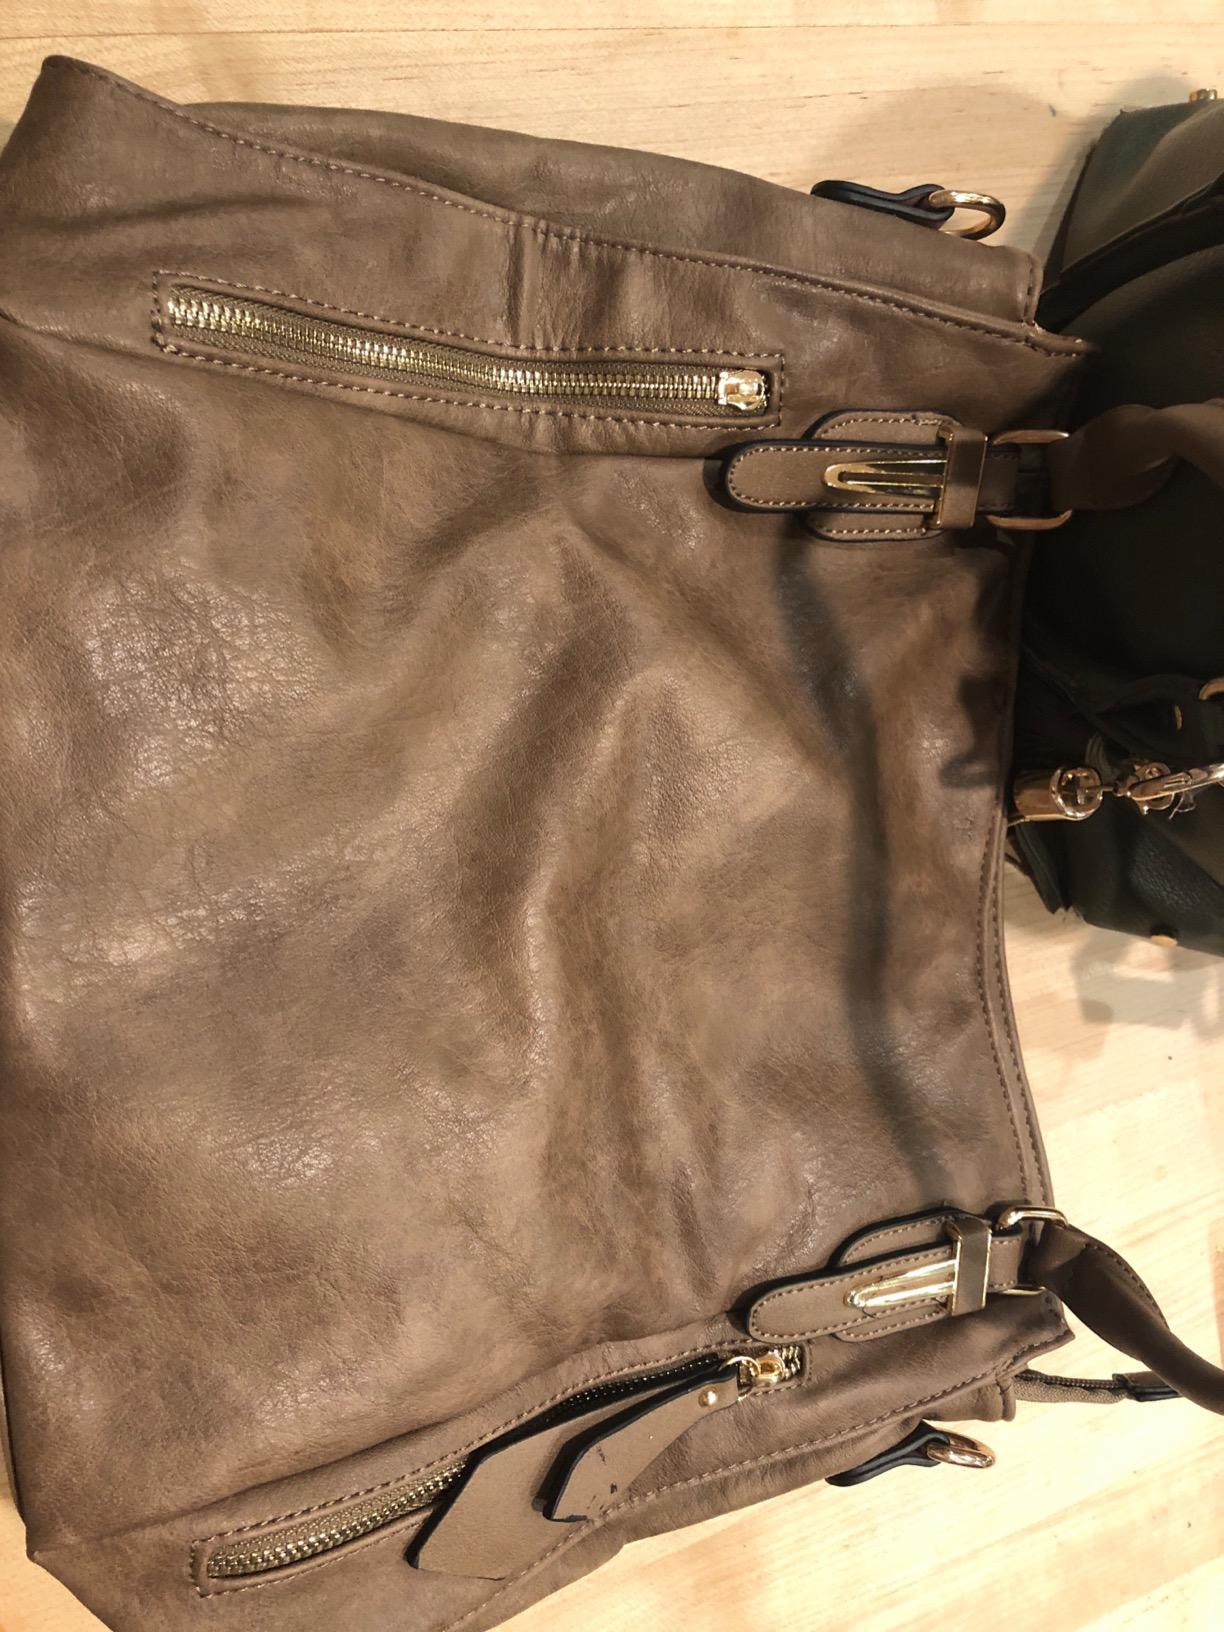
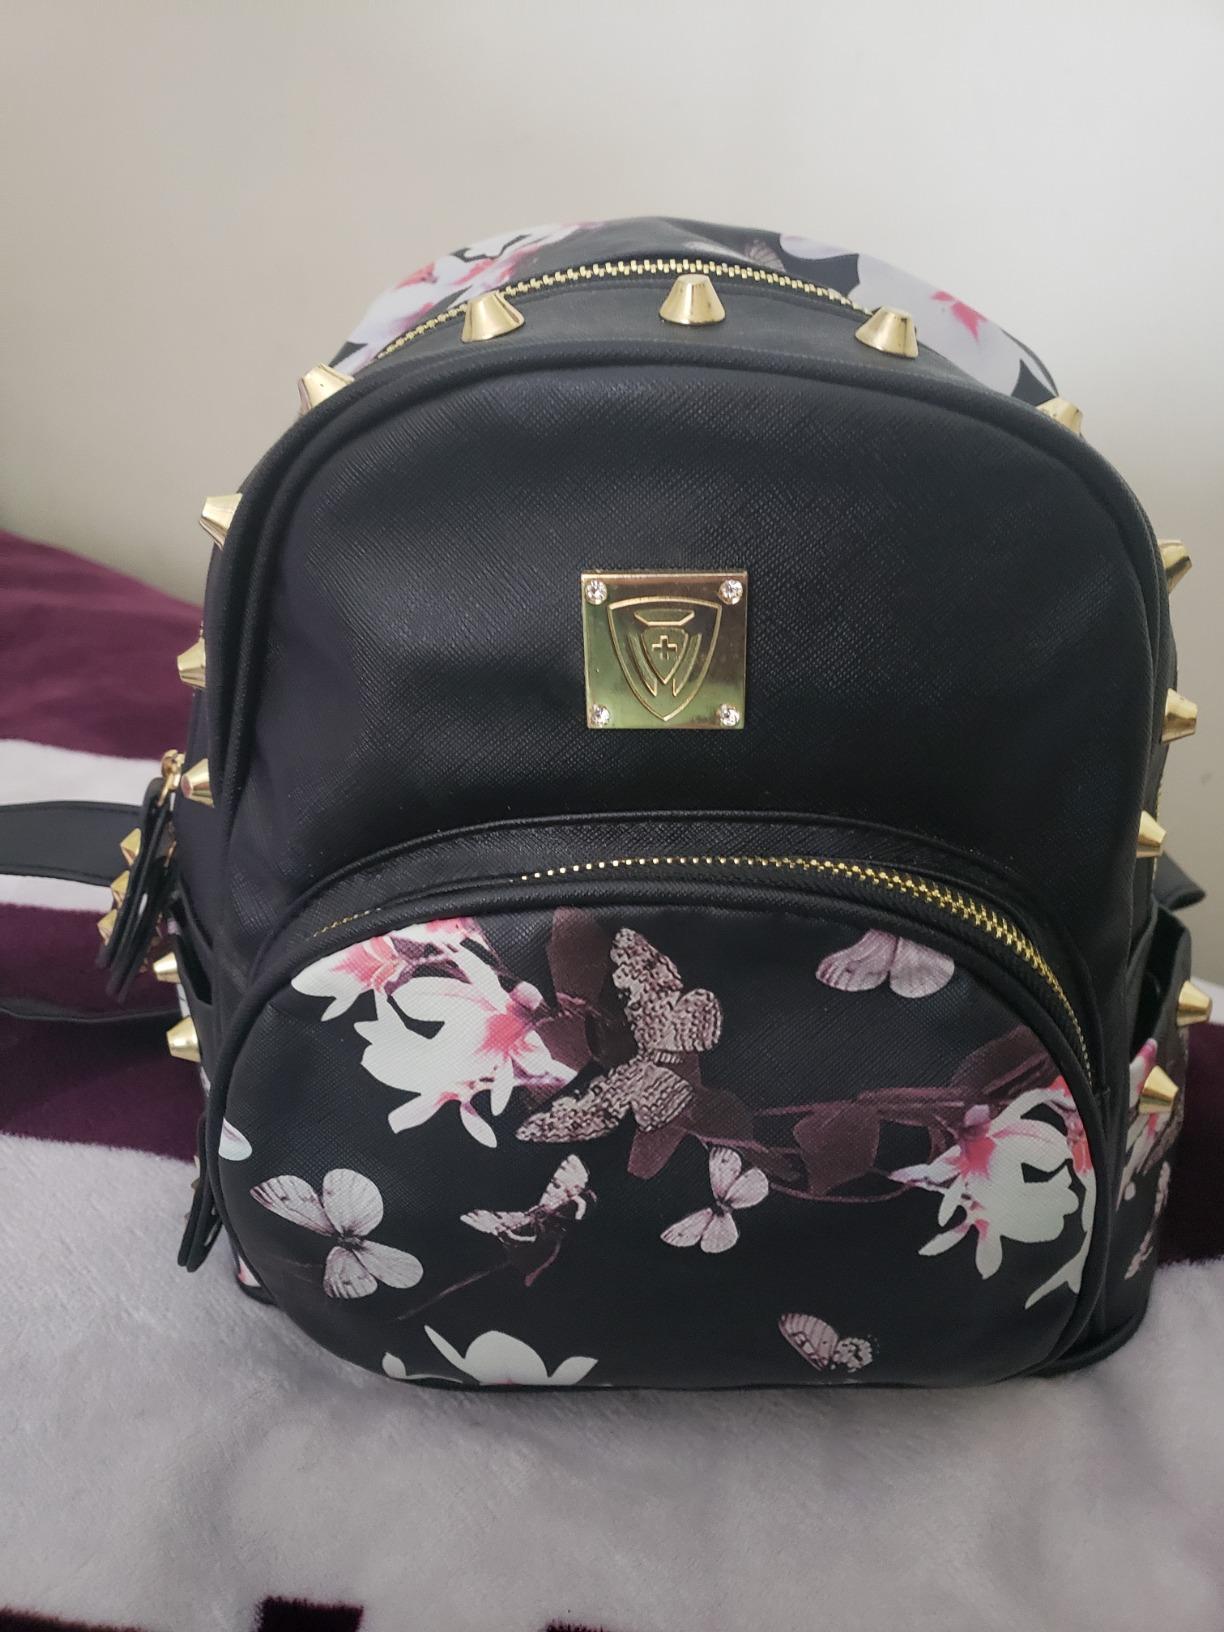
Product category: accessories_handbag
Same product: no